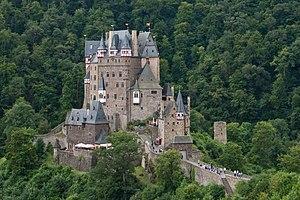
Le château d'Eltz est un château médiéval niché dans les collines bordant la vallée de la Moselle, en Allemagne. Il est construit sur un promontoire rocheux surplombant la rivière Elzbach, dans le massif de l'Eifel.